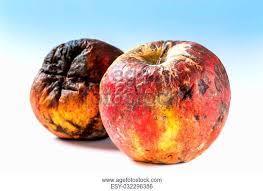
Label: apples